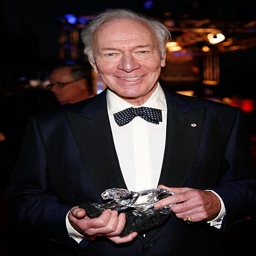
actor poses during festival held .